Antoinette Dinga Dzondo

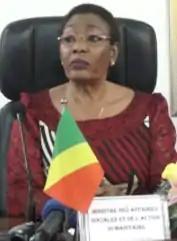
Dinga Dzondo in 2017

Antoinette Dinga Dzondo (also Dinga-Dzondo, born 16 April 1955) is a Congolese politician who was the Republic of the Congo's Minister of Social Affairs and Humanitarian Action from 2016 to 2021.